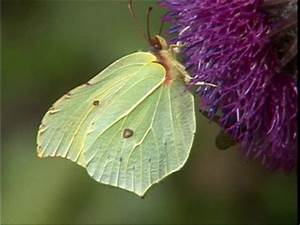
Label: farfalla